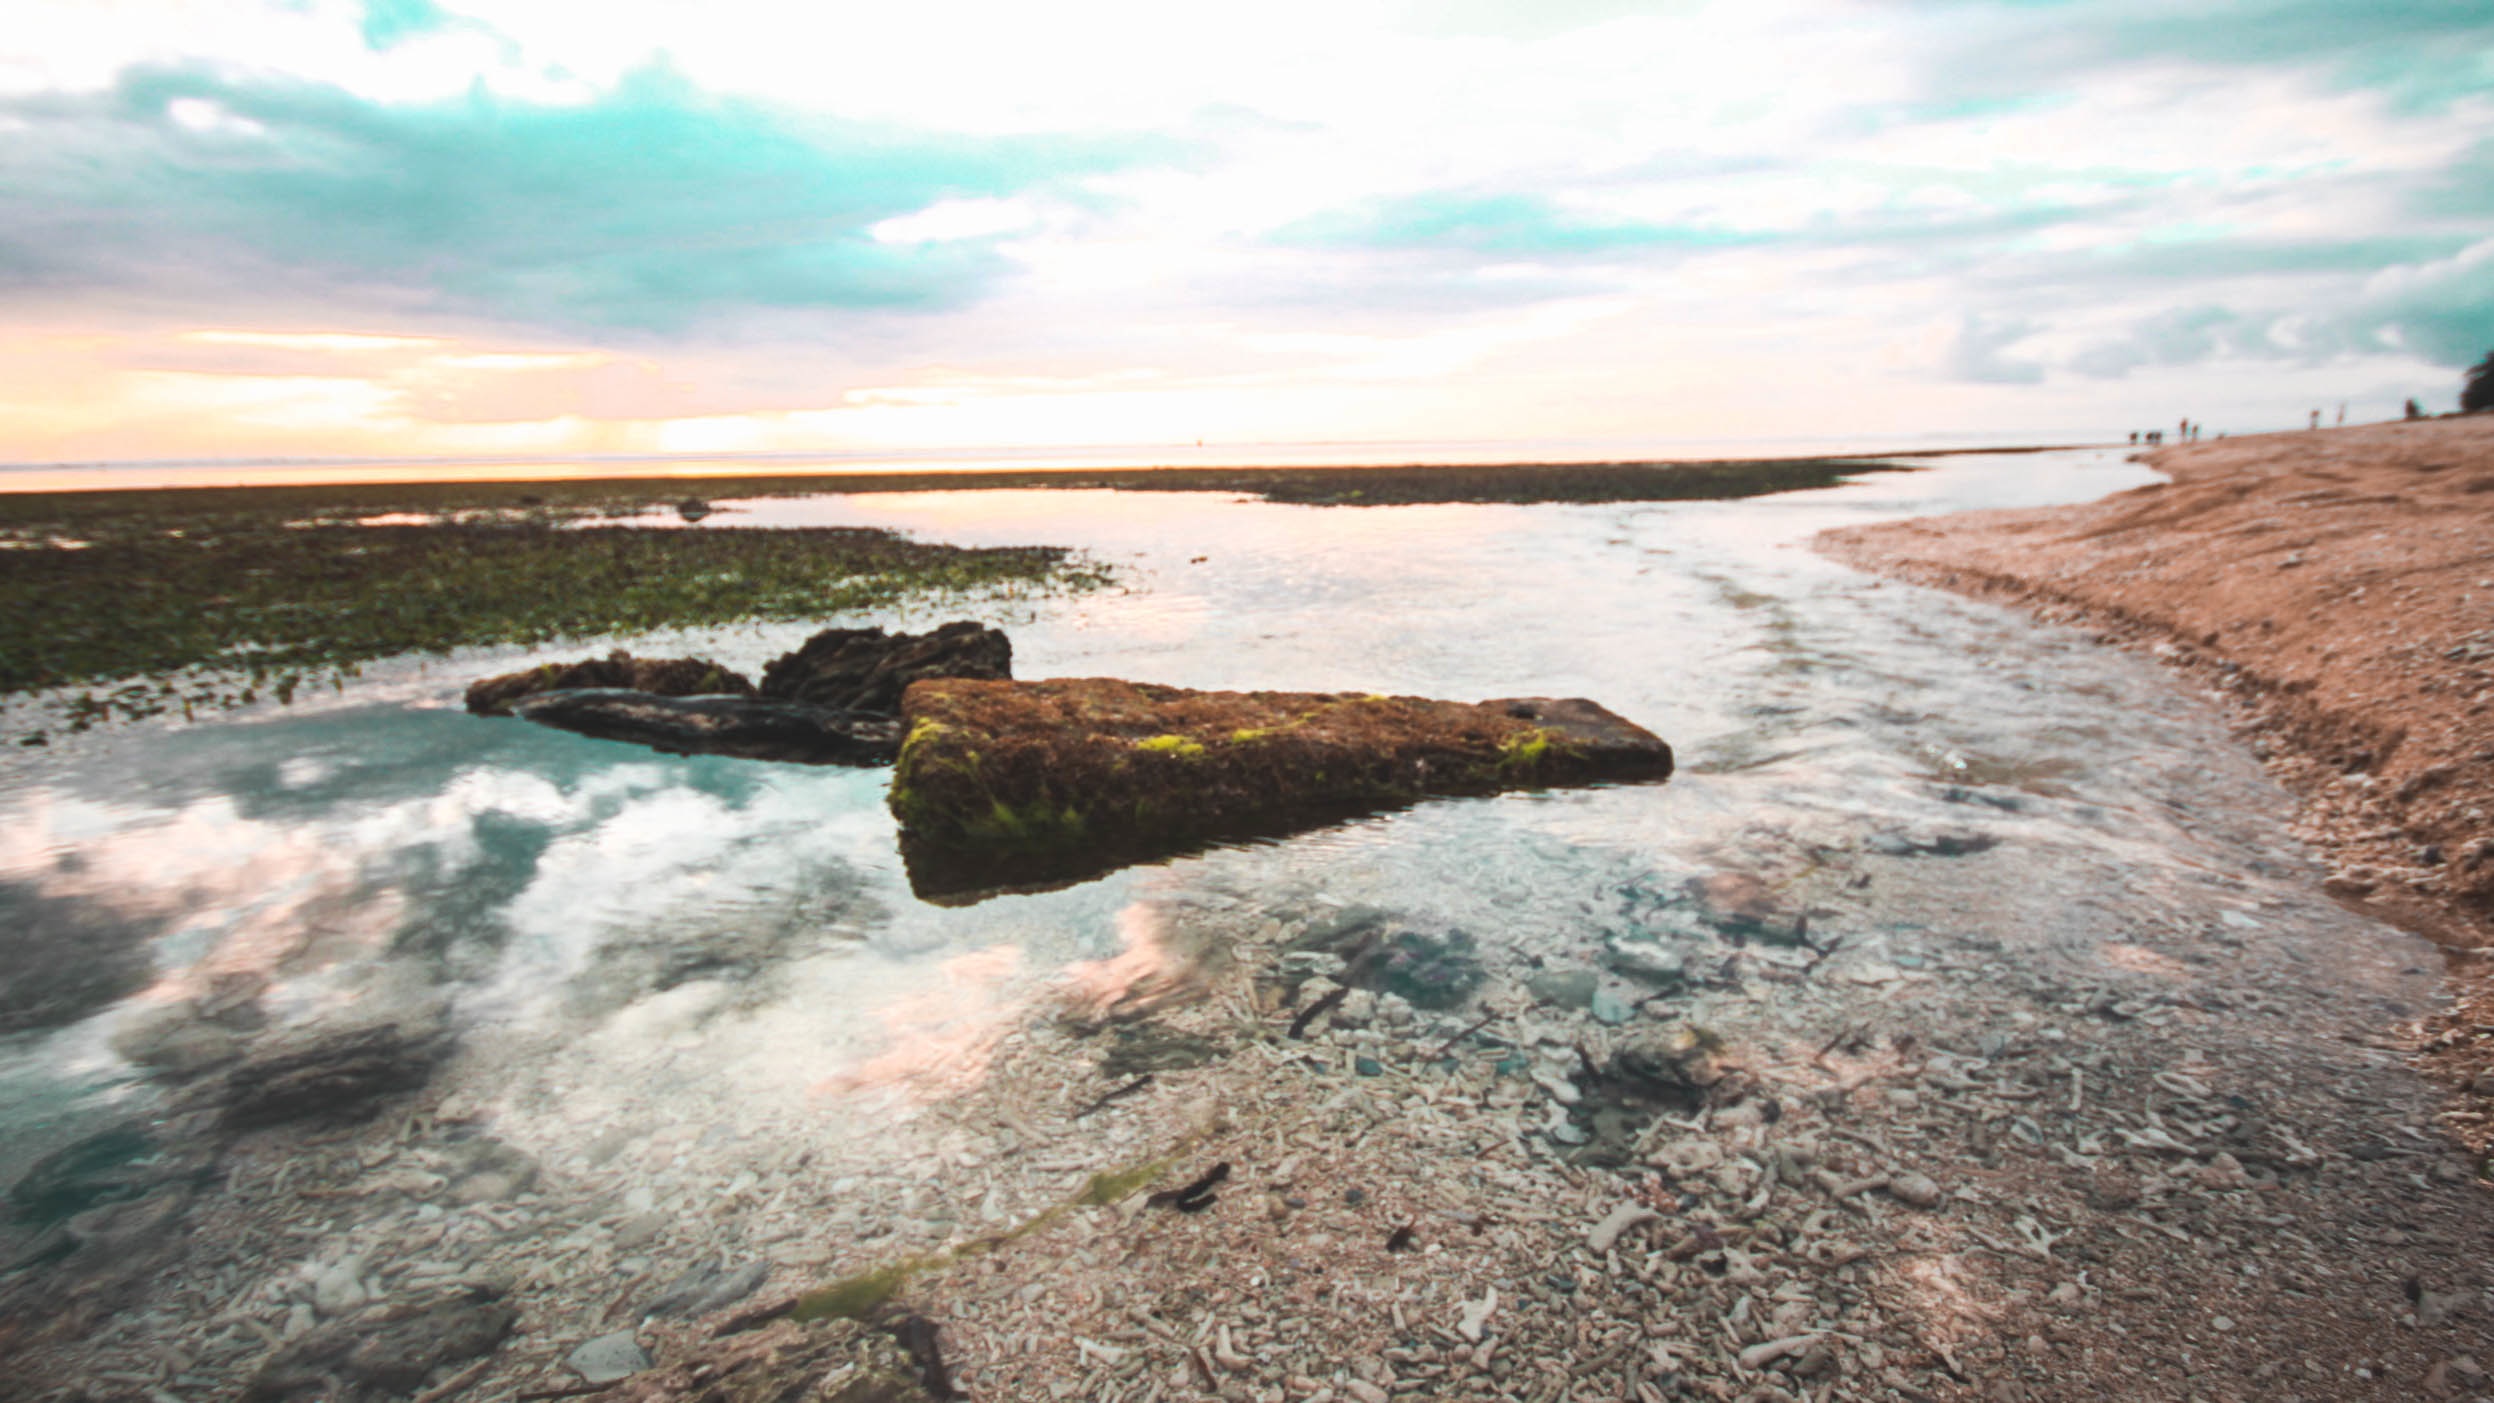
sea, coast, shore, cliff, cove, inlet, bay, terrain, loch, landform, geographical feature